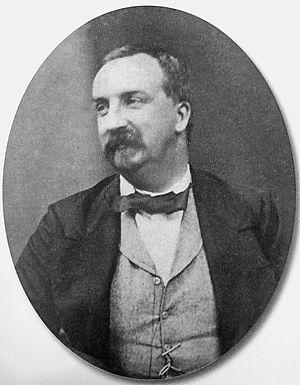
Antoine d'Orléans, Duc de Montpensier.
Louis-Philippe Iᵉʳ, né le 6 octobre 1773 à Paris en France et mort le 26 août 1850 à Claremont au Royaume-Uni, est le dernier roi français. Il règne de 1830 à 1848 sur la France, avec le titre de « roi des Français ». Bien moins traditionaliste que ses prédécesseurs, il incarna un tournant majeur dans la conception et l'image de la royauté en France.